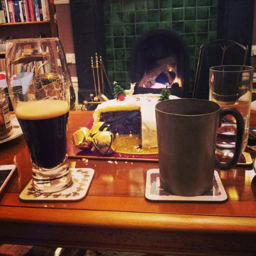
A couple of cups sitting on coasters on top of a table.
A mug and a glass are sitting on a wood table.
A couple of glasses of beer sitting next to cake thats been cut into.
A Christmas cake sits on the bar in a tavern.
Bar with various mugs and glasses and a cake.